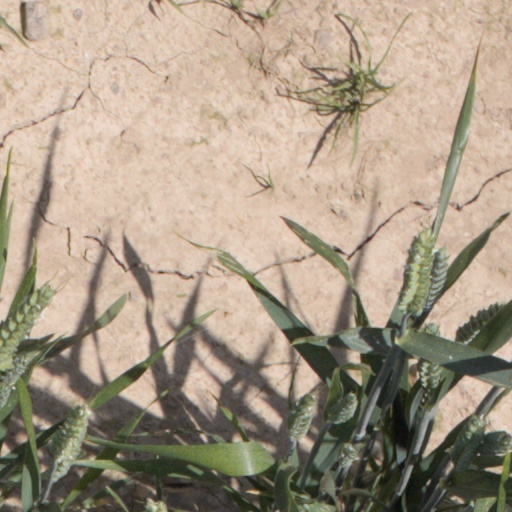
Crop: wheat